A6 road (England)

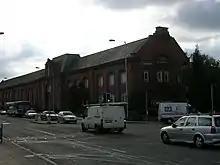
Passing the McVitie's factory where Stockport meets Manchester

The road is crossed by the Leicestershire Round. There is a turn for Foxton and Foxton Locks. It is crossed by the Midland Main Line. The A6 passes through Kibworth. The road becomes Leicester Road. It crosses the River Sence and there is a roundabout. The bypass ends with a roundabout, just before the road enters the district of Oadby and Wigston.